Port Carlisle railway station

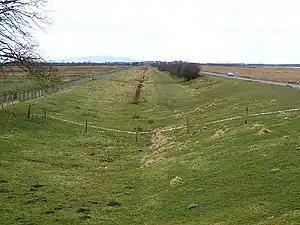
The line of the old railway and canal near Port Carlisle.

At Canal Junction the Port Carlisle line made an end on junction with the earlier goods branch from London Road and it was this section on to Drumburgh (pronounced drum-bruff) that was taken over by the Carlisle & Silloth Bay Railway & Dock Company. Immediately west of Drumburgh station the line branched off from the line to Silloth, passing under a minor road to Port Carlisle. The branch ran close to the south bank of the Solway Firth and the course of Hadrians Wall heading over low ground to the terminus of the line at Port Carlisle.